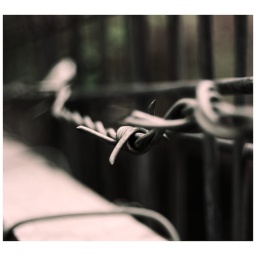
Barbed wire in a fence around the railroad